Sky position (RA, Dec in degrees): 186.243, 0.4072
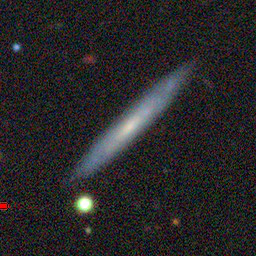
Galaxy morphology: Edge-on Galaxies without Bulge